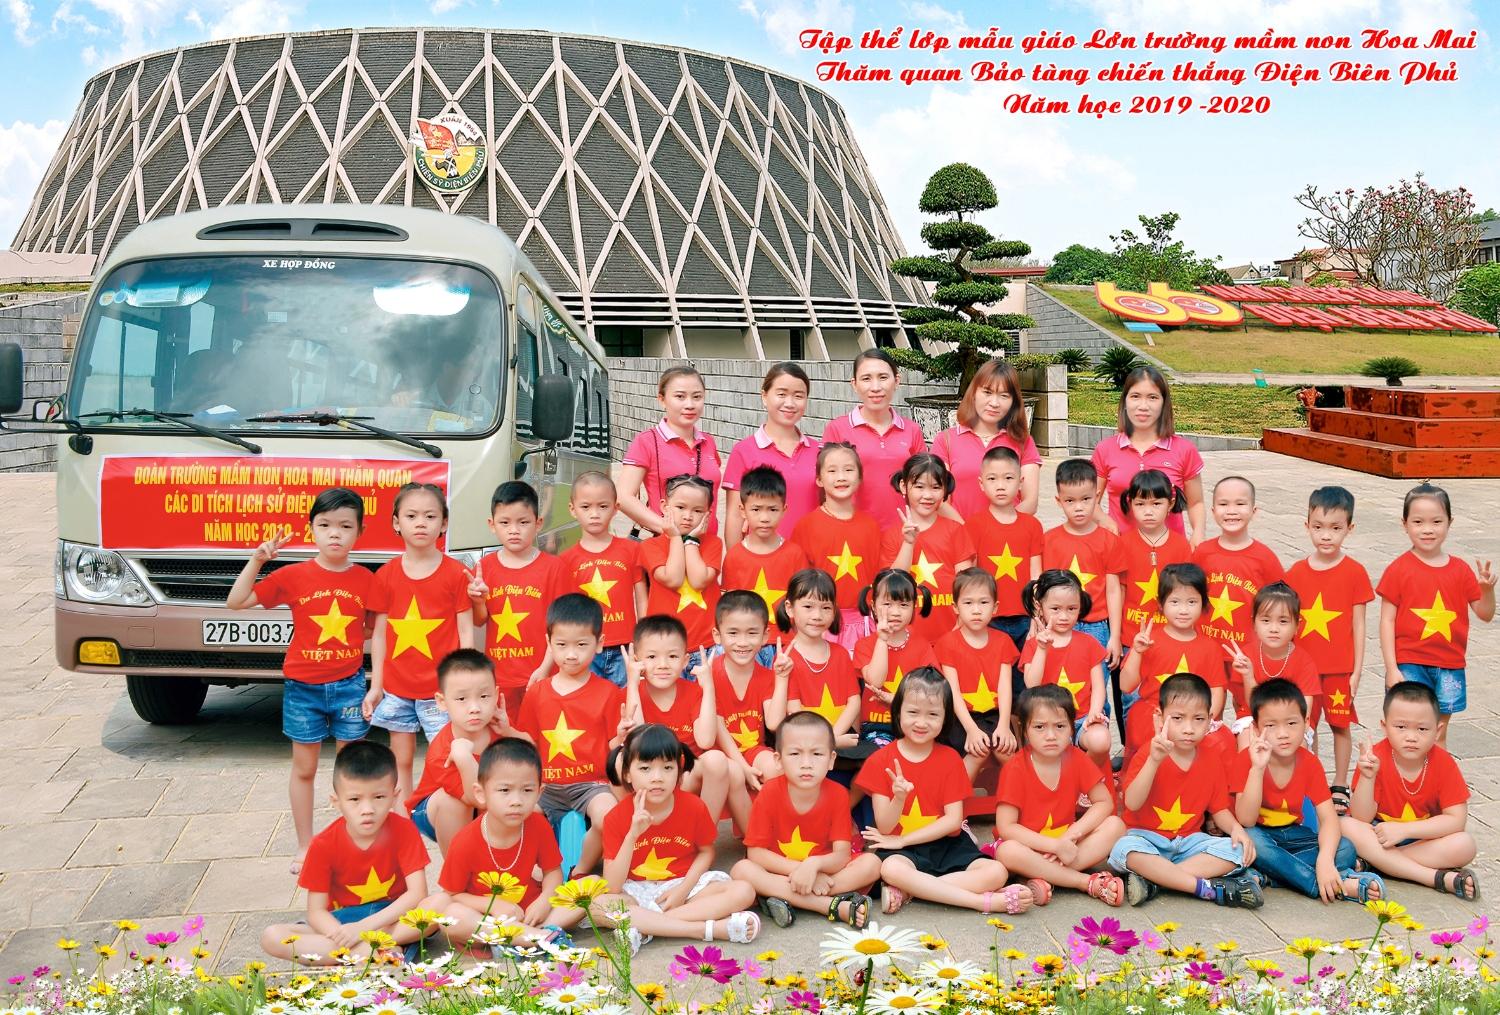
những em nhỏ mặc áo đỏ sao vàng đang chụp ảnh tập thể